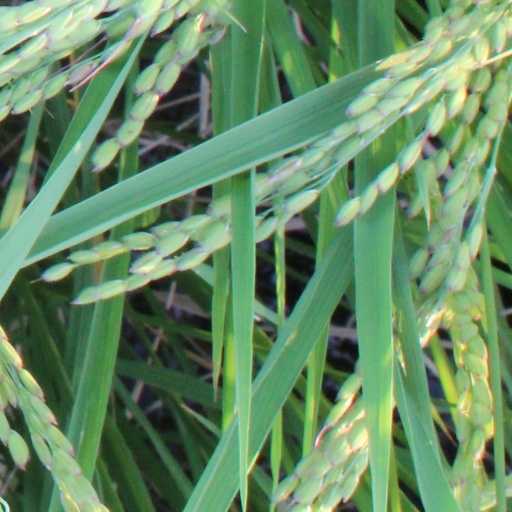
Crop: rice